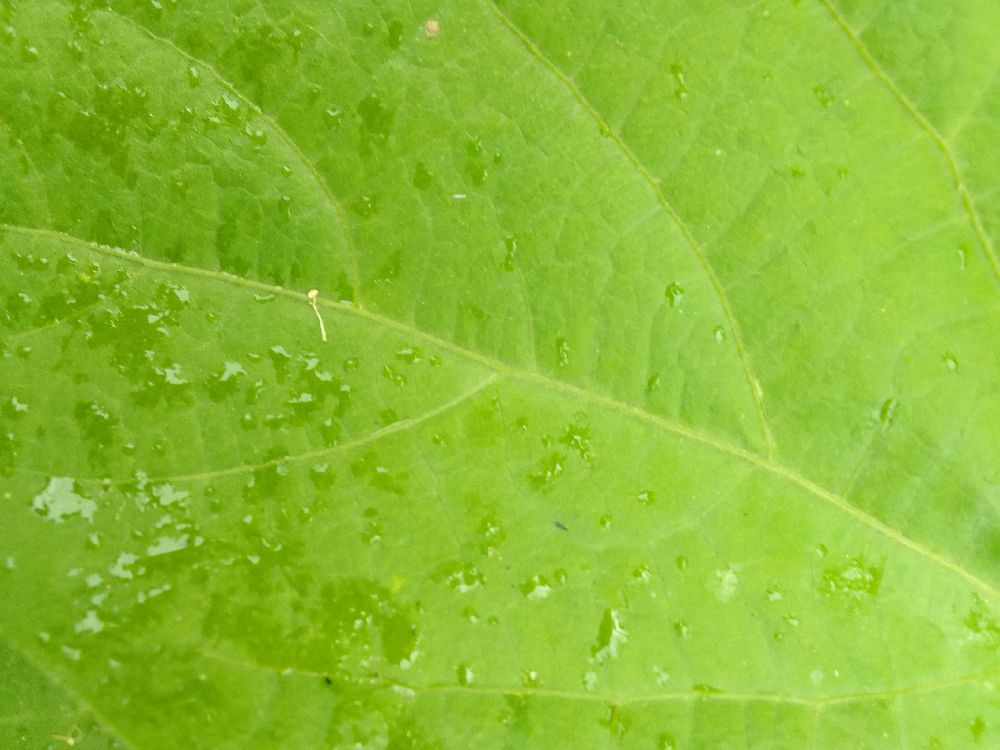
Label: healthy